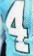
Number: 4